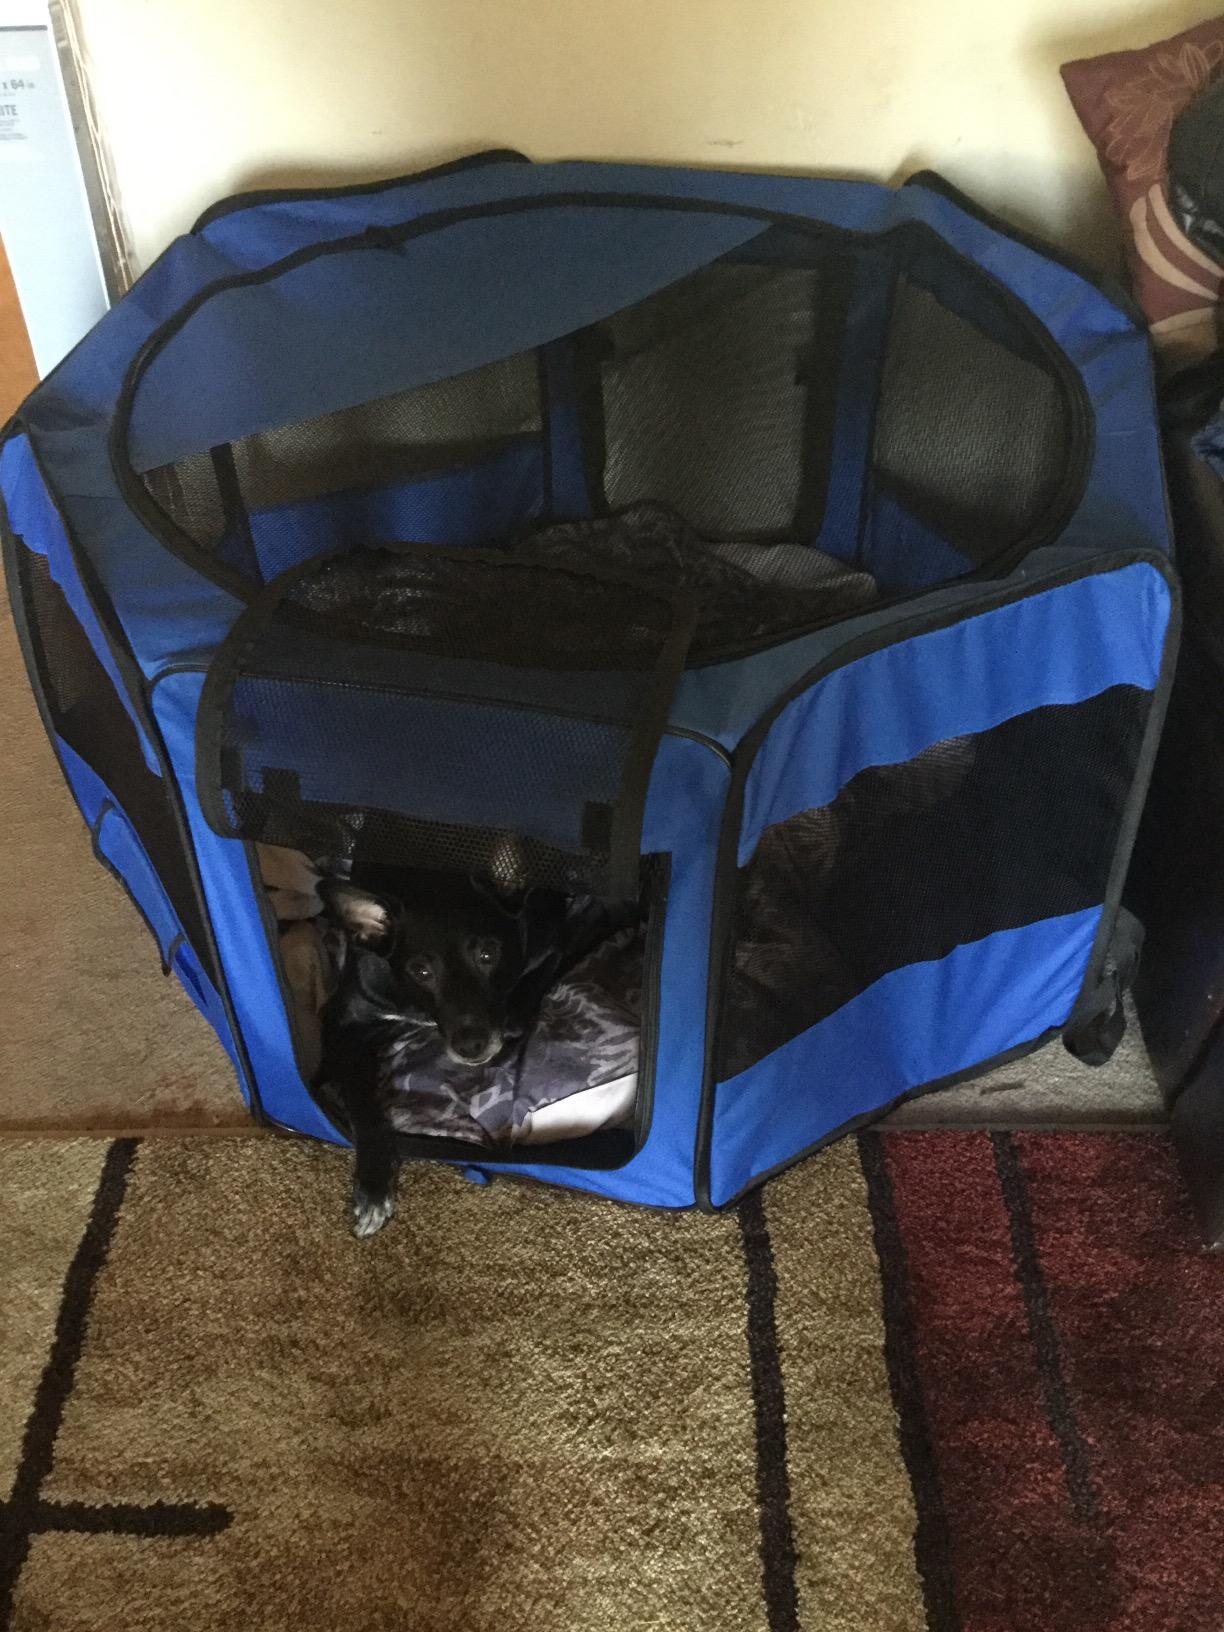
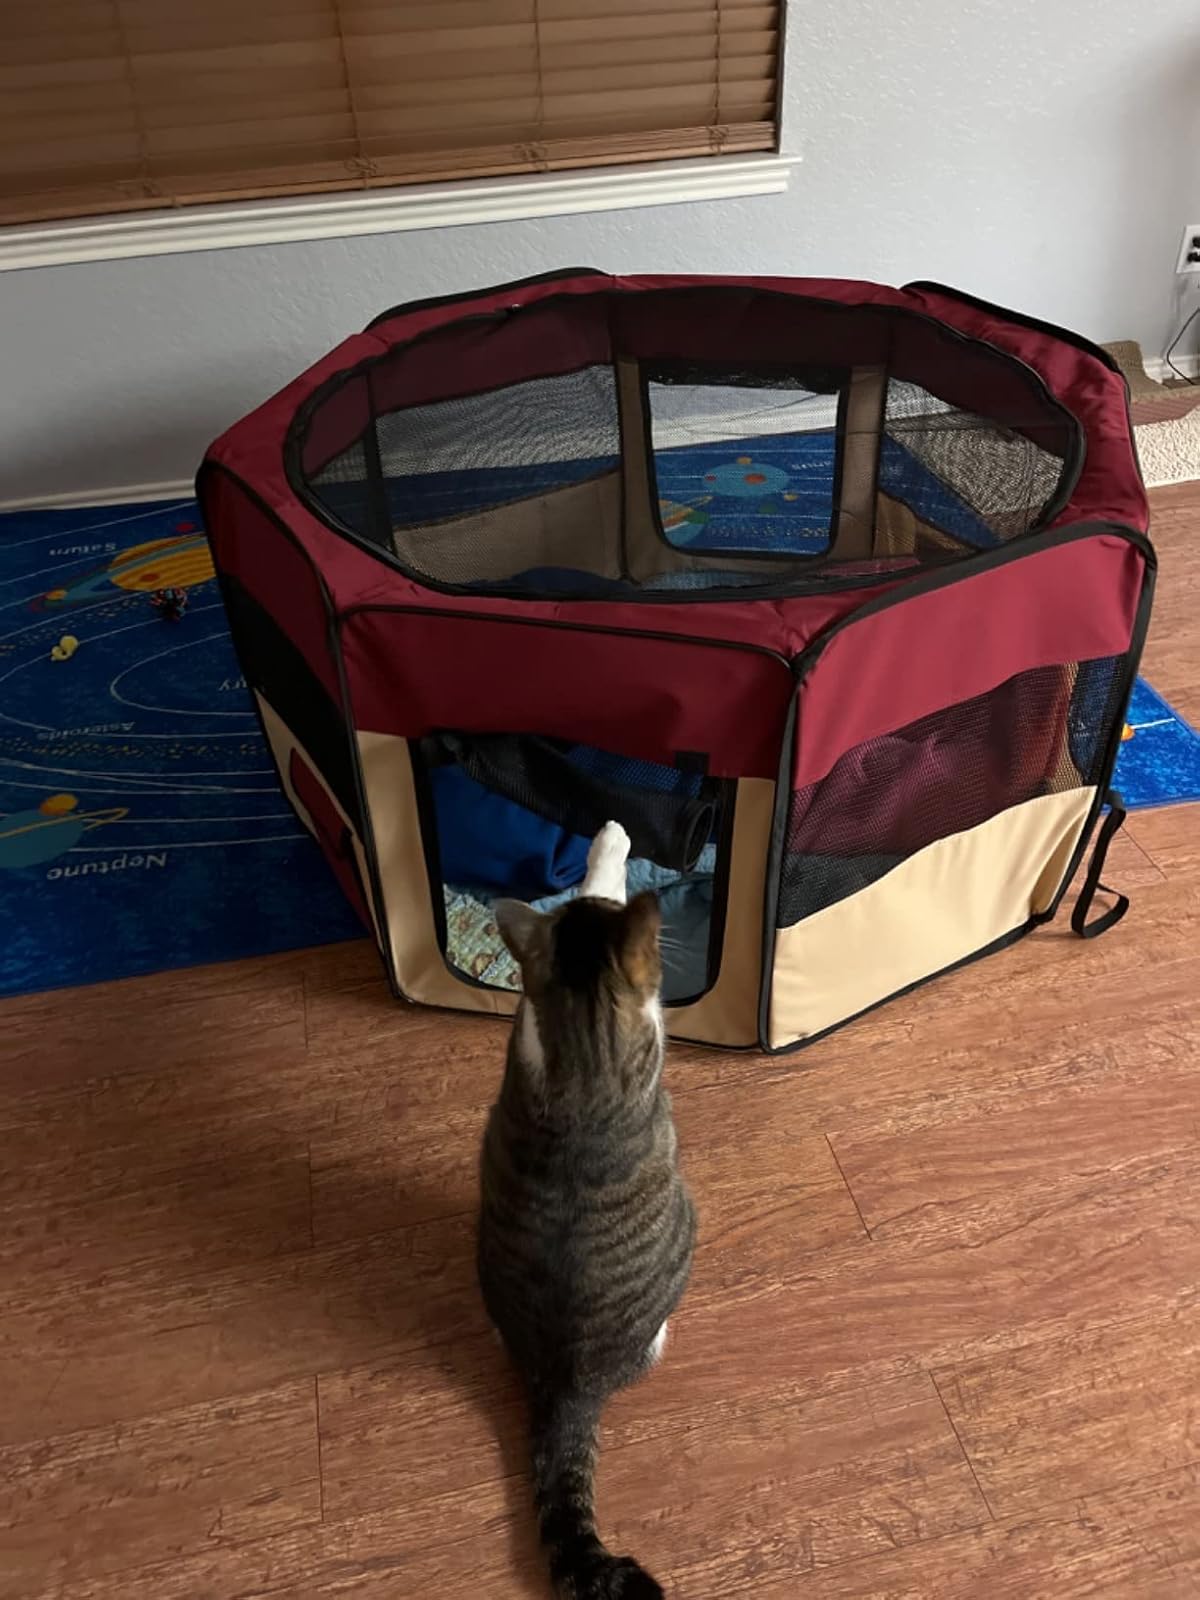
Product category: items_kennel
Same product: no